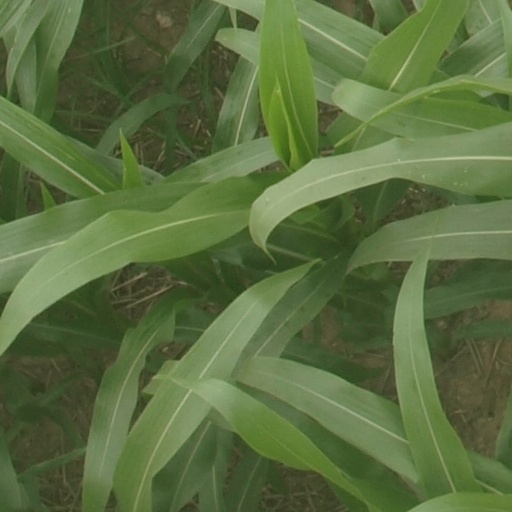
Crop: maize; corn